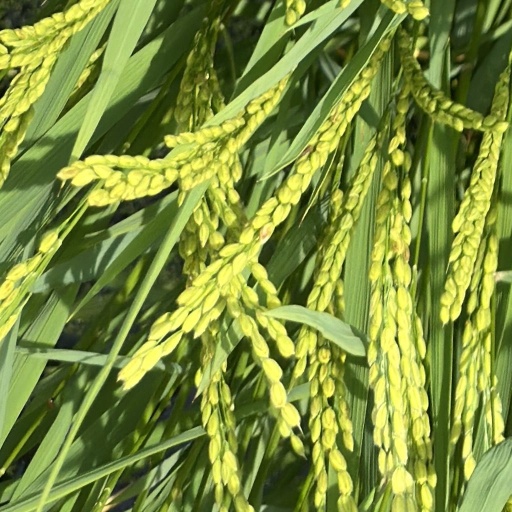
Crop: rice